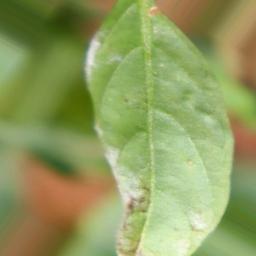
Label: powdery mildew